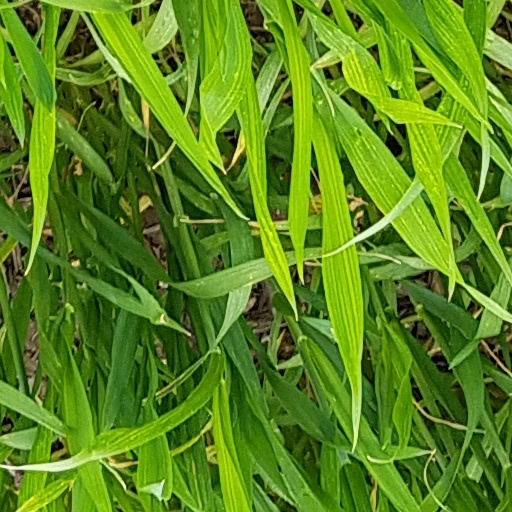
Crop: wheat